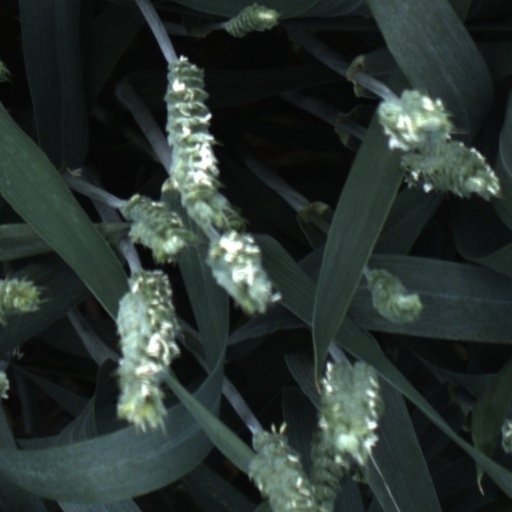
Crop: wheat